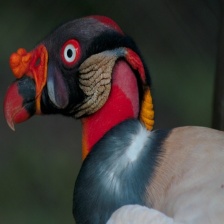
Species: KING VULTURE
Scientific name: SARCORAMPHUS PAPA
ImageNet parent category: vulture